Bavaria (symbol)

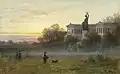
Rudolf Epp: Bavaria and Theresienwiese in Munich (around 1900)

After the Baroque colossal statues of the 17th century, it is the first example of its kind from the 19th century and the first colossal statue to be made entirely of cast bronze since antiquity. It was and is a technical masterpiece.